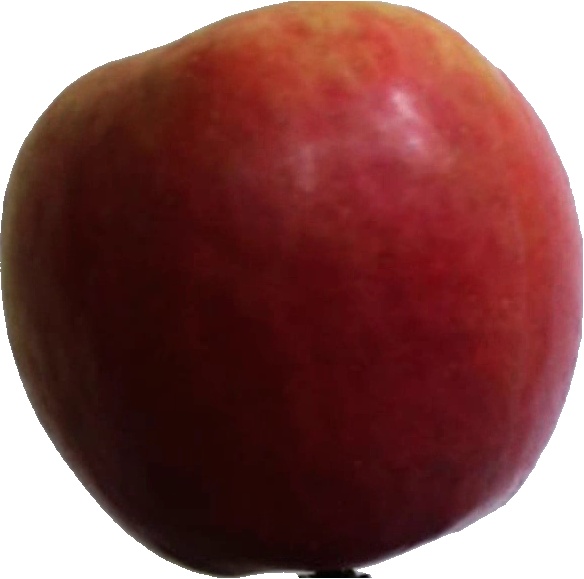
Label: apple_crimson_snow_1